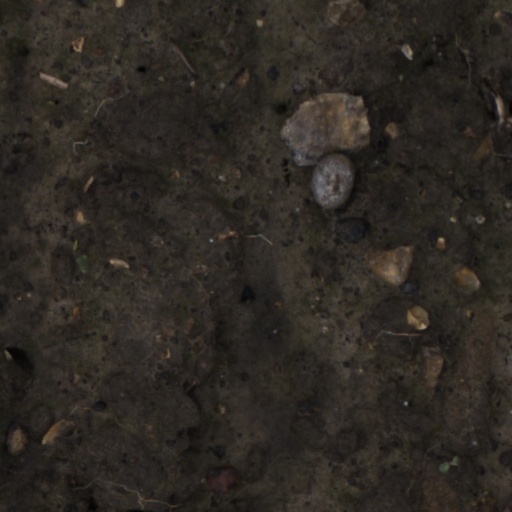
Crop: wheat